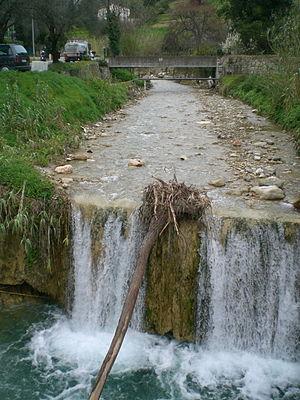
Careï à Menton
Le Careï est un petit fleuve côtier française du département des Alpes-Maritimes, en région Provence-Alpes-Côte d'Azur, qui se jette en Mer Méditerranée.